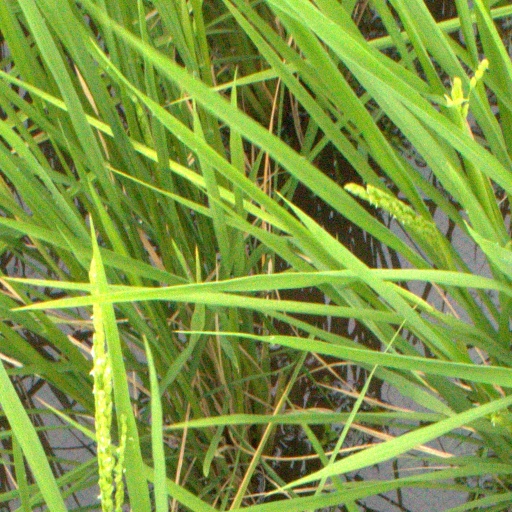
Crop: rice